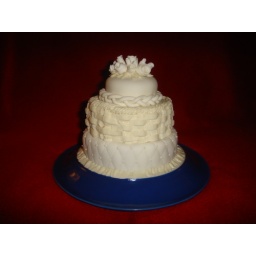
Oh this cake in on an upside down dinner plate to give you an idea of how small this cake really is.